Kristensen Cabinet

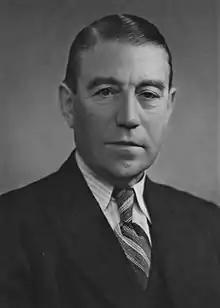
Prime Minister Kristensen

The Cabinet of Kristensen was the government of Denmark from November 7, 1945, to November 13, 1947. The minority cabinet was, except for the foreign minister, fully composed of members of Venstre, led by Knud Kristensen. It was formed after the October 1945 elections, the first since the end of the Second World War.